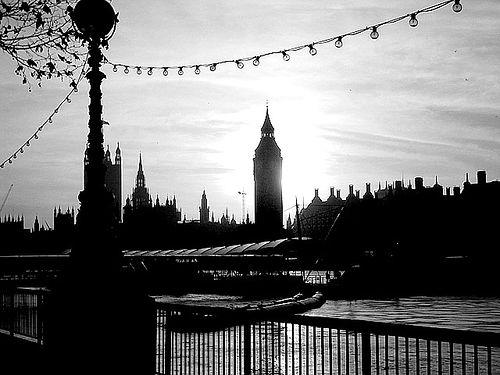
Weather: cloudy or overcast